The Welch Heiress

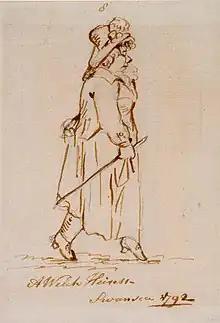
John Dixon's pen and ink drawing of "A Welch Heiress", 1792

The Welch (or Welsh) Heiress is a 1795 comedy play written by Edward Jerningham. Although it had only a single stage performance, the published script had some success.